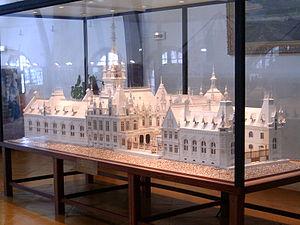
Maquette du Palais Bénédictine, Fécamp (France).
Le palais Bénédictine est un édifice mêlant les styles néogothique et néo-renaissance, construit à la fin du XIXᵉ siècle à Fécamp pour Alexandre-Prosper Le Grand, négociant en spiritueux et qui a fait fortune en inventant et commercialisant la liqueur Bénédictine.